Arbor Day

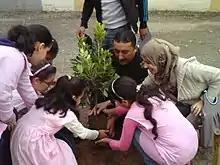
Arbor Day in Algeria

Arbor Day has been observed in Australia since the first event took place in Adelaide, South Australia on the 20th June 1889. National Schools Tree Day is held on the last Friday of July for schools and National Tree Day the last Sunday in July throughout Australia. Many states have Arbour Day, although Victoria has an Arbour Week, which was suggested by Premier Rupert (Dick) Hamer in the 1980s.